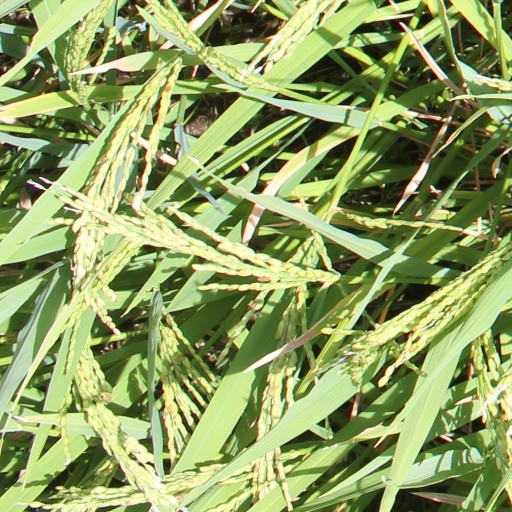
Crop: rice